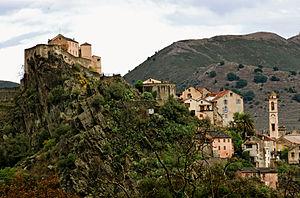
La citadelle de Corte construite en 1420 par Vincent Vincentello d'Istria, familièrement appelée ""Nid d'aigle"" par les gens de la région. ..."
La citadelle de Corte est une citadelle du XVIIIᵉ siècle construite autour d'un château du XVᵉ siècle et « musée de la Corse » de 1984 à Corte en Haute-Corse. La citadelle est classée aux monuments historiques depuis le 10 août 1977.